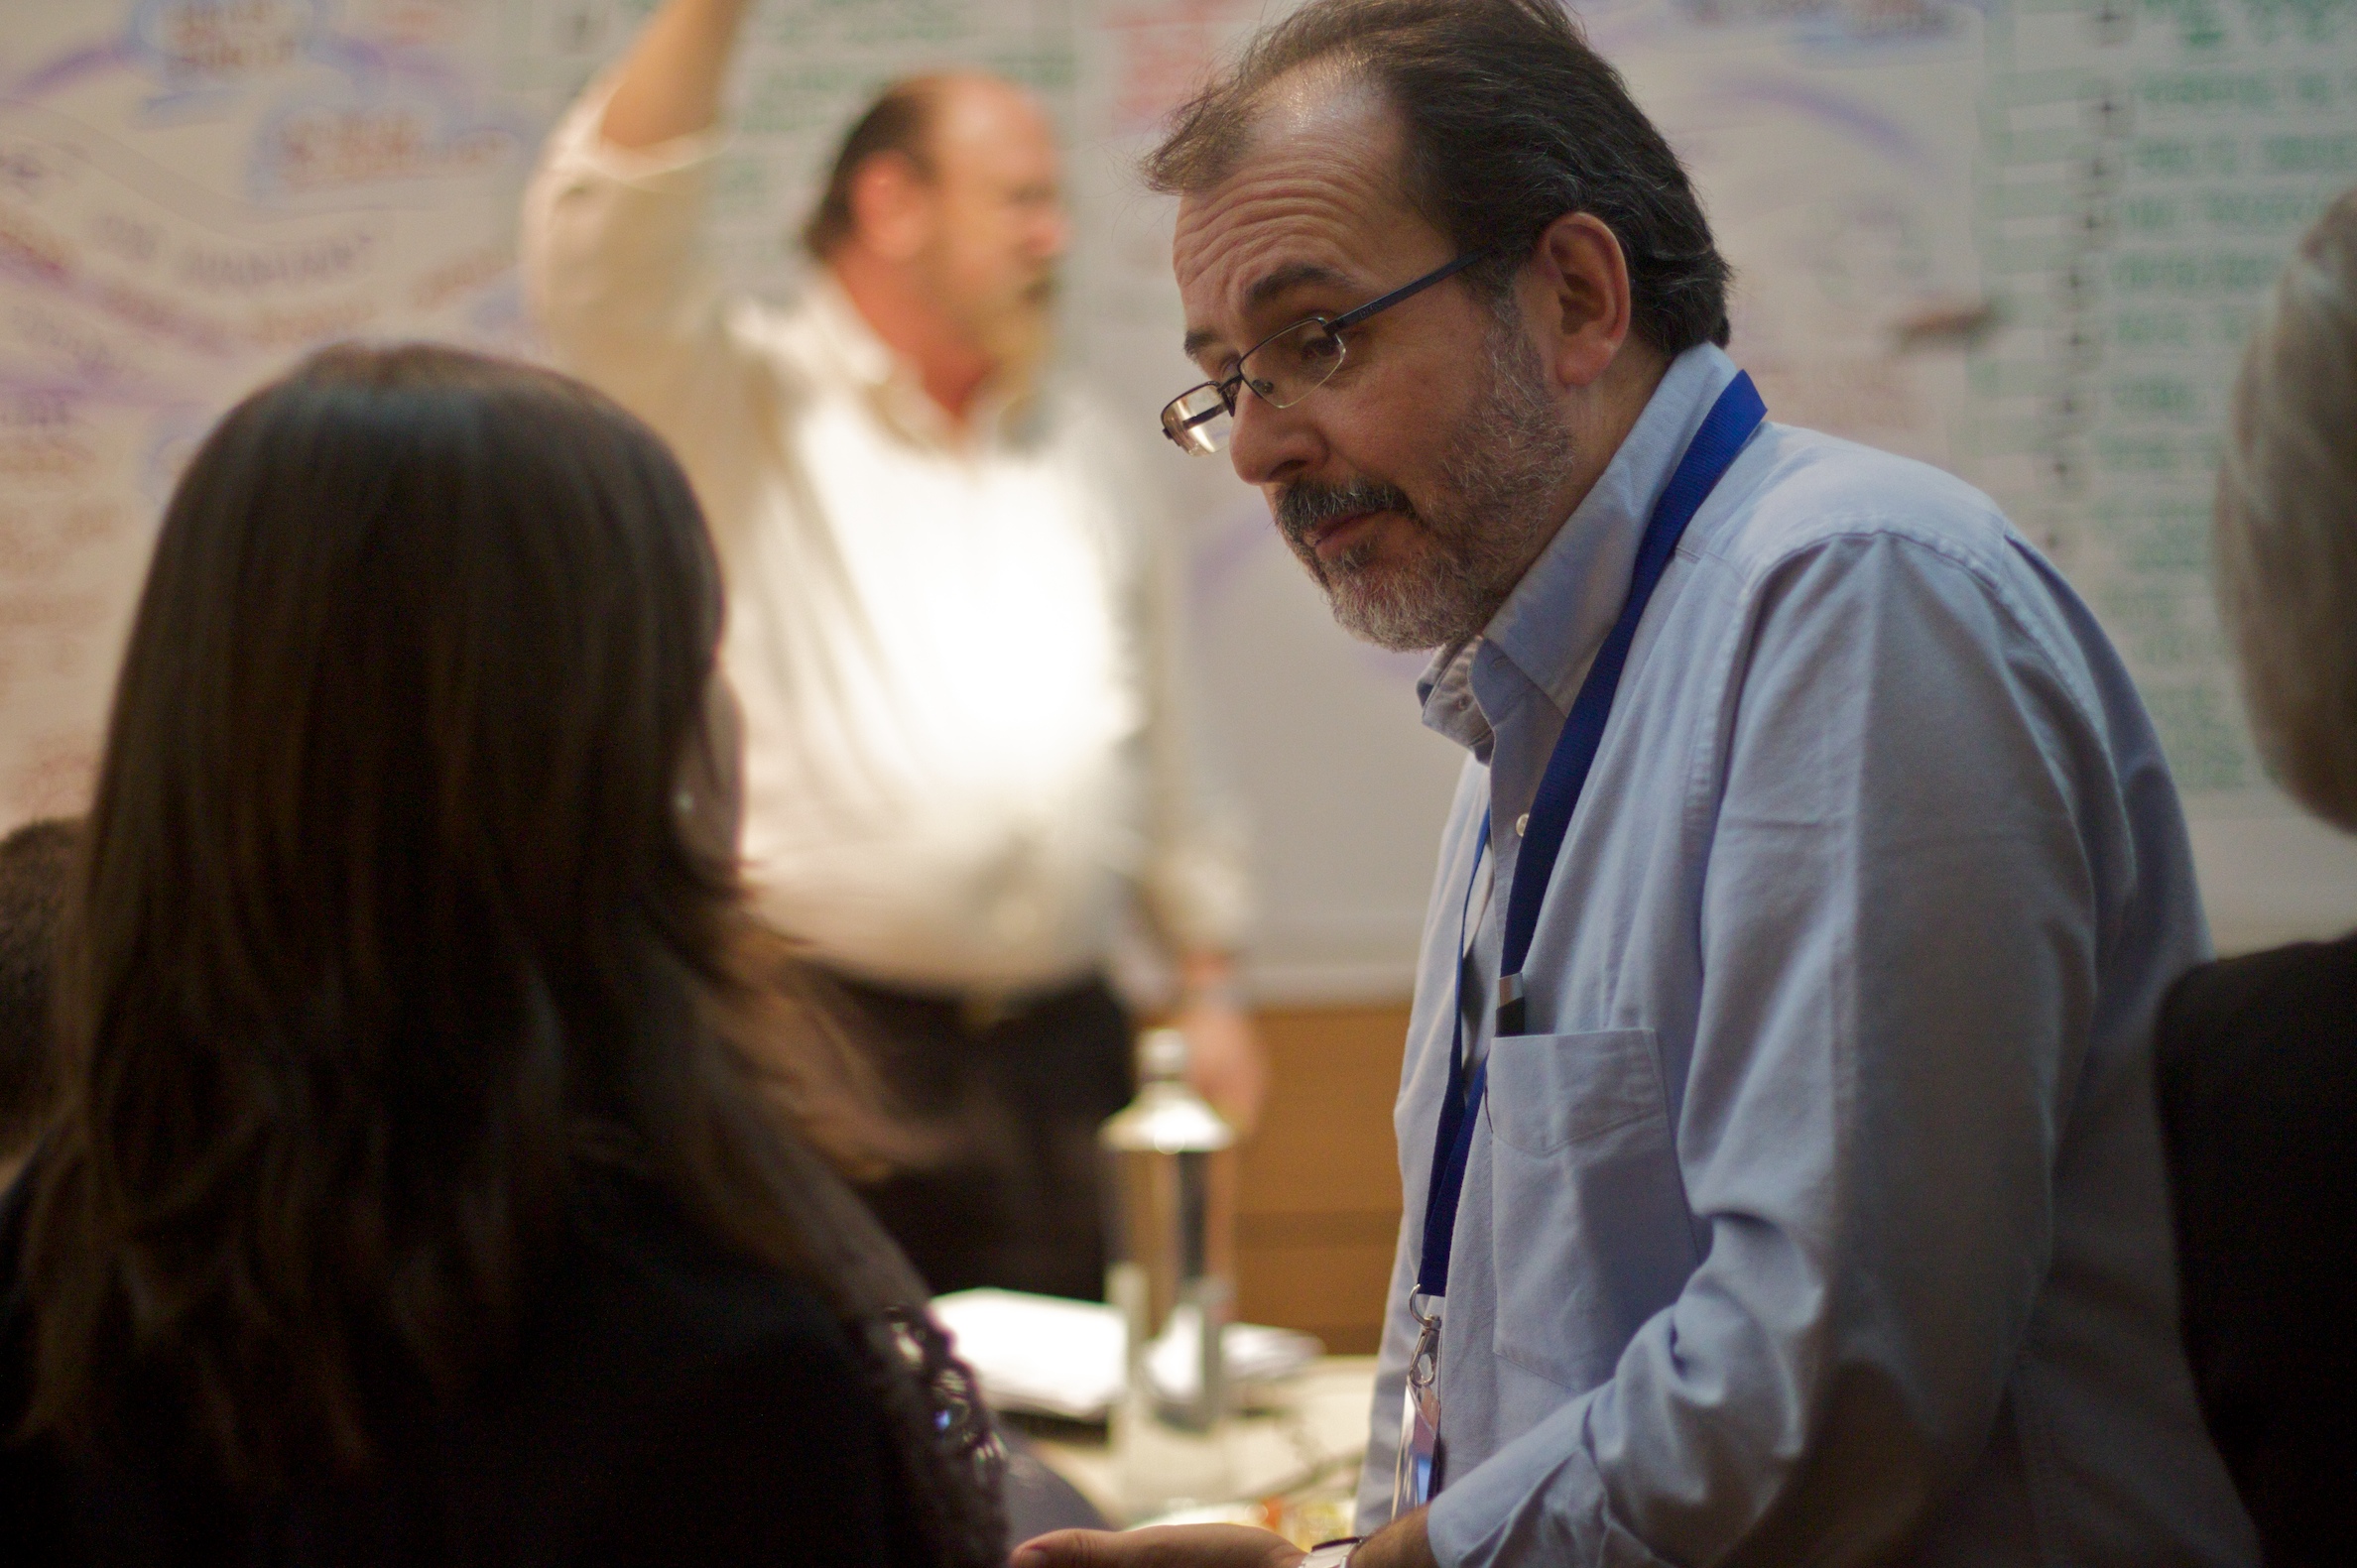
person, people, barcelona, conversation, oet09